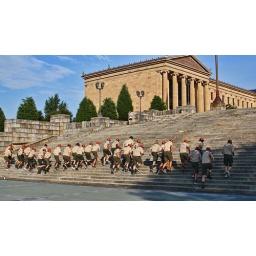
A boy scout troop arrived in a bus and ran up the steps of the Museum ala Rocky